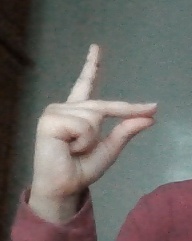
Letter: ta